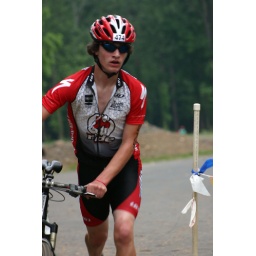
June 1st LR Sprint TRI with the swim in the ski lake and the bike and run on the NLR River trail